Matilda the Musical (film)

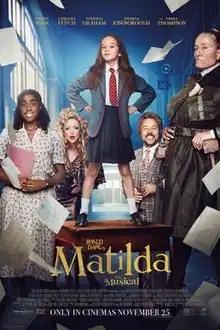
Theatrical release poster

Roald Dahl's Matilda the Musical, or simply Matilda the Musical, or Matilda, is a 2022 fantasy musical film directed by Matthew Warchus from a screenplay by Dennis Kelly. It is based on the stage musical of the same name by Tim Minchin and Kelly, which in turn was based on the 1988 novel "Matilda" by Roald Dahl. The second film adaptation of the novel, following "Matilda" (1996), it stars Alisha Weir as the title character, alongside Lashana Lynch, Stephen Graham, Andrea Riseborough, Sindhu Vee, and Emma Thompson. In the plot, Matilda Wormwood (Weir), neglected and mistreated by her parents (Graham and Riseborough), develops psychokinetic abilities to deal with the injustices of life, as well as Miss Trunchbull (Thompson), the ruthless and cruel headmistress of Crunchem Hall School.